Saint Louis Zoo

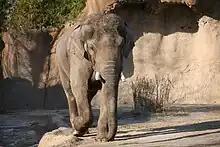
Elephant at the zoo

In 1972, the zoo joined the Metropolitan Zoological Park and Museum District and began to receive revenue from a public property tax of 8 cents for every $100 assessed. This enabled continued improvements and upgrades of exhibit areas. Two major areas of the zoo, Big Cat Country and Jungle of the Apes, were constructed in 1976 and 1986, respectively.